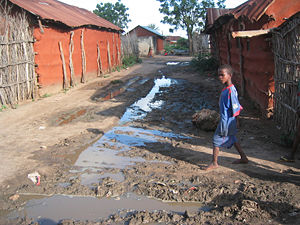
Jamaame
Gade i Jamaame
Jamaame er en tætbefolket by i Jubbada Hoose-provinsen i det sydlige Somalia. Floden Jubba og Jubbadalen ligger umiddelbart vest for byen.